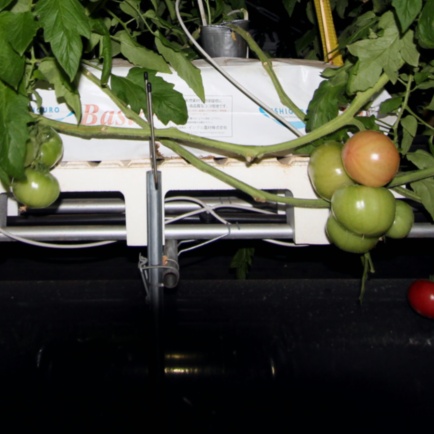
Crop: tomato